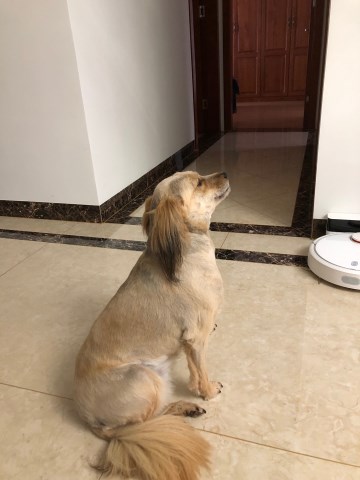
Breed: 5355-n000126-golden_retriever